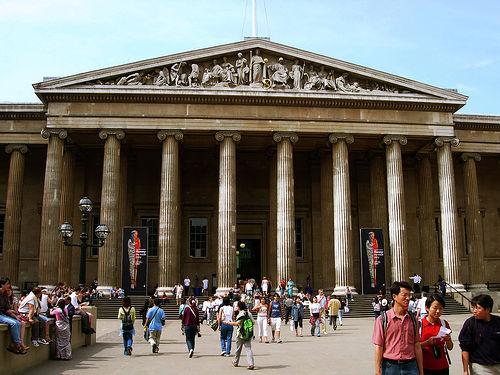
Weather: sun or clear